RyfA RNA

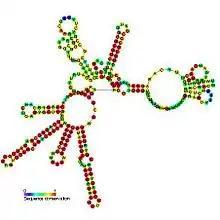
Predicted secondary structure and sequence conservation of ryfA

The ryfA RNA gene is a non-coding RNA present in "E. coli", "Shigella flexneri" and "Salmonella" species where it is found between the "ydaN" and "dbpA" genes. These RNA genes are about 300 nucleotides in length. The function of this RNA is unknown.